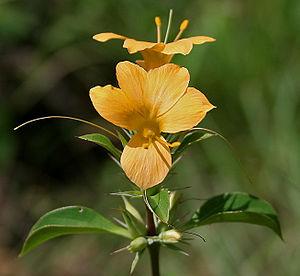
Le picanier jaune est une plante de la famille des Acanthaceae. Il est quelquefois commercialisé sous son nom vernaculaire anglais Porcupine flower.